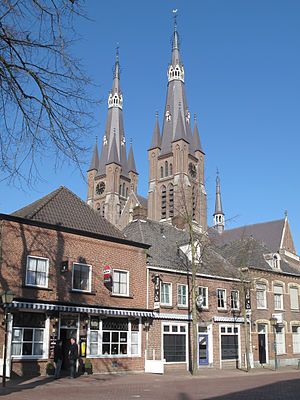
Cuijk
Sint Martinuskerk
Cuijk er en kommune og en by i den sydlige provins Noord-Brabant i Nederlandene.